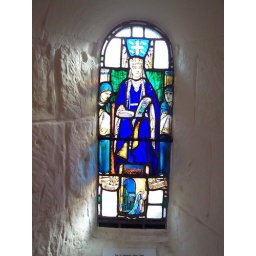
Stained glass window in St. Margaret's Chapel.